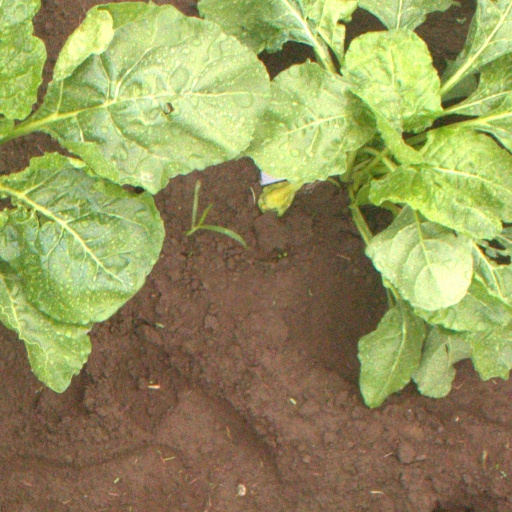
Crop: sugar beet